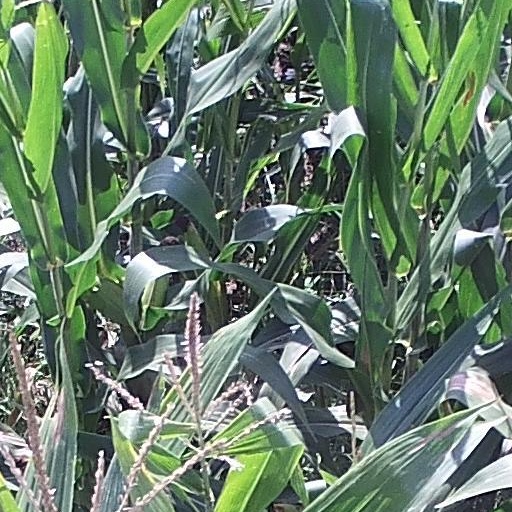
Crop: maize; corn